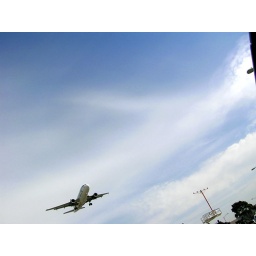
Lincoln &amp;amp; Sepulveda--where it's common to spot a plane flying over your car.